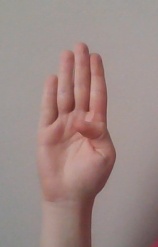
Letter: kaaf